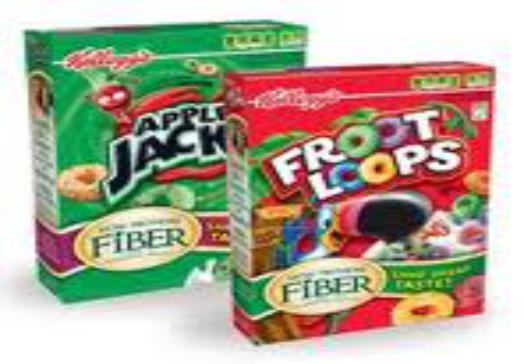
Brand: Apple Jacks Gliders
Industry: Food